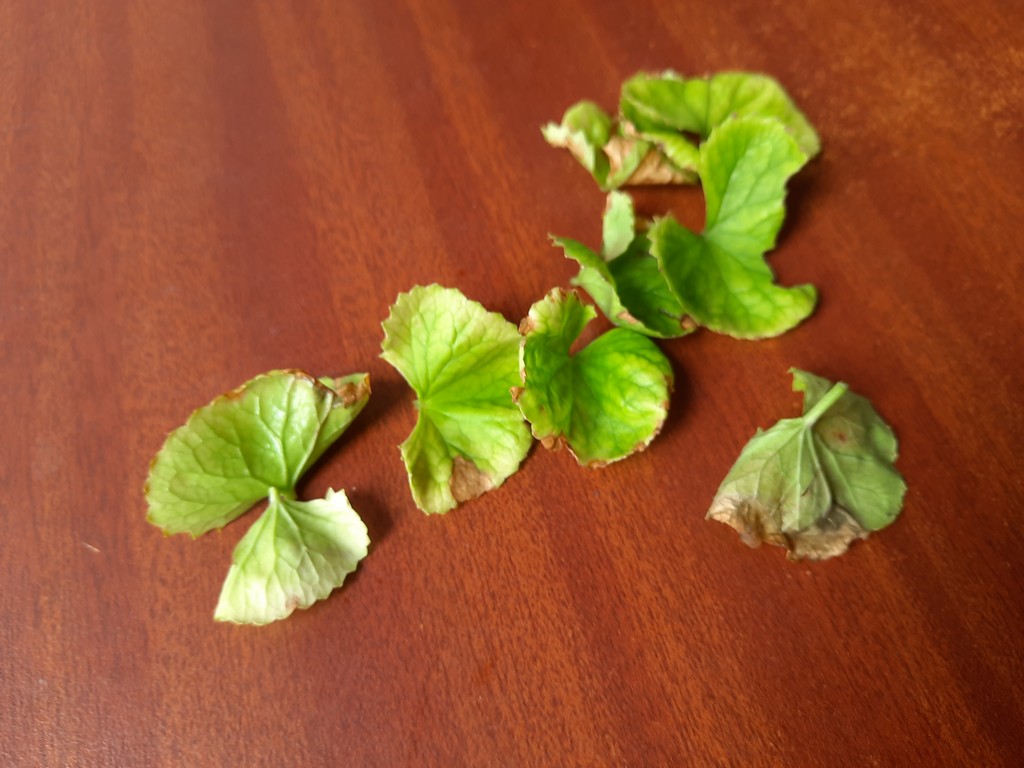
Label: Unhealthy